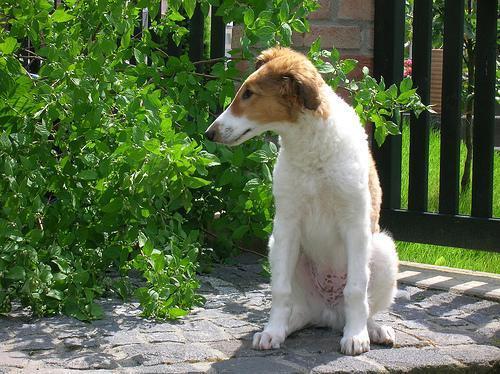
borzoi